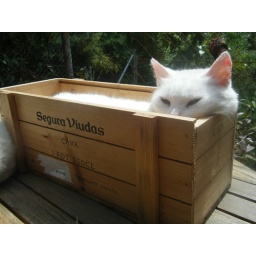
cat in a box